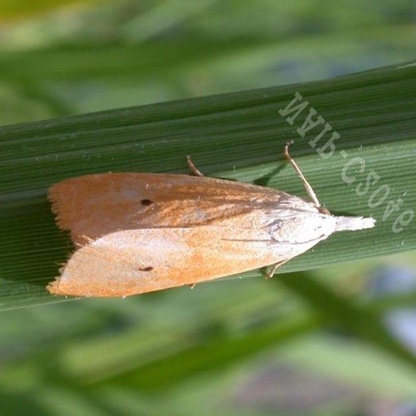
Nhãn: Sâu đục thân (Rice yellow stem borer)